Henri Poincaré

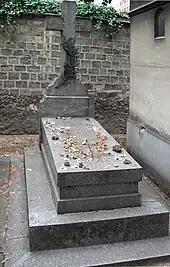
The Poincaré family grave at the Cimetière du Montparnasse

In 1912, Poincaré underwent surgery for a prostate problem and subsequently died from an embolism on 17 July 1912, in Paris. He was 58 years of age. He is buried in the Poincaré family vault in the Cemetery of Montparnasse, Paris, in section 16, close to the Rue Émile-Richard.